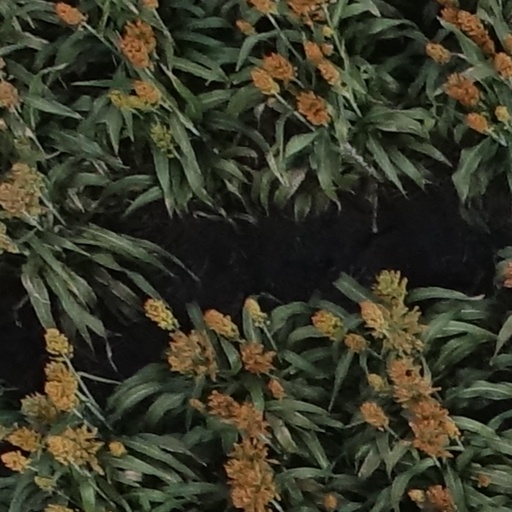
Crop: sorghum